Frank Buchanan (Pennsylvania politician)

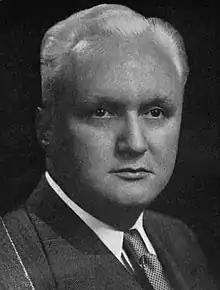
Frontispiece of 1951's "Frank Buchanan, Late a Representative from Pennsylvania"

Frank Buchanan (December 1, 1902 – April 27, 1951) was an American educator and businessman who served as a Democratic member of the U.S. House of Representatives from Pennsylvania from 1946 to 1951.